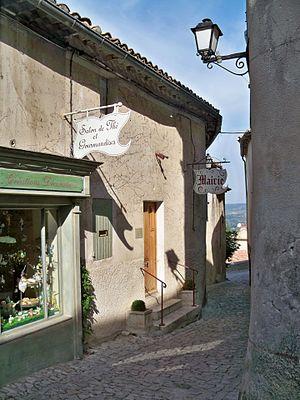
mairie de Séguret (84)
Séguret est une commune française, située dans le département de Vaucluse en région Provence-Alpes-Côte d'Azur.